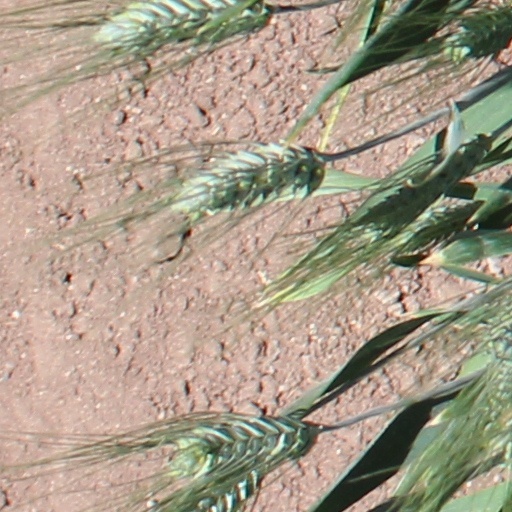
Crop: wheat